Claude Domeizel

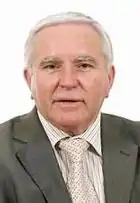
Claude Domeizel

Claude Domeizel (born 16 May 1940) is a French politician and a former member of the Senate of France. He represented the Alpes de Haute-Provence department as a member of the Socialist Party.